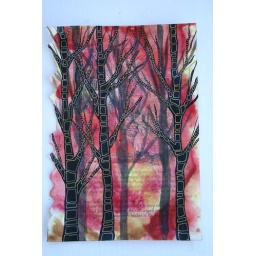
woodland trees in red